Hoole Hall

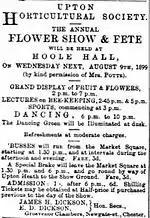
Flower show notice at Hoole Hall in 1899

Arthur Potts bought Hoole Hall in about 1857 and he and his family lived here for the next 55 years. Arthur Potts was born in 1814 in Denbighshire. He became an apprentice engineer and was known to Robert Stephenson, the famous locomotive designer. He also became interested in locomotives and with his partner John Jones established the firm called Jones and Potts which built engines for various railways and employed 800 men.